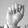
ASL letter: A